Prehistory of Transylvania

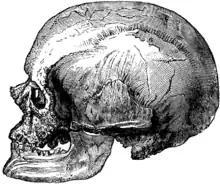
Male Cro-Magnon skull

Specialist opinions fix the beginning of the Mesolithic era at the end of the Preboreal, its development throughout the Boreal, and its end as late as the beginnings of the Atlantic. Chronologically then, it can be set between 9,500-9,000 and 7,500 BP. Two cultures are documented on the territory of Romania in this time period: the Tardenoisian and the Schela Cladova types.